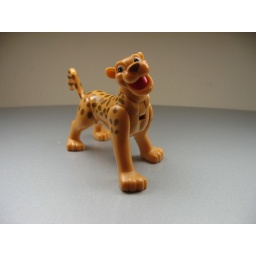
taken in the kitchen of friends. the top of a toaster oven and under-cabinet lighting makes a great ad-hoc studio.